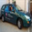
Label: automobile